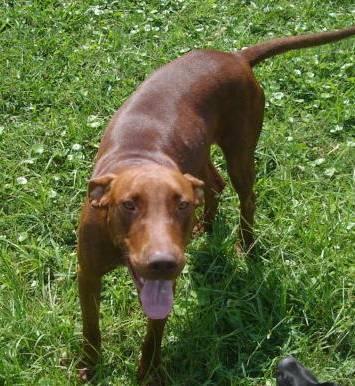
dog